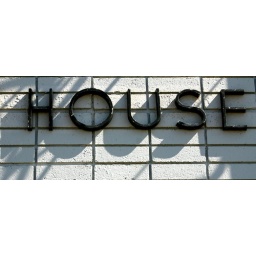
original title I know... I'm tired. Taken at the pump house near the water tower.